Sky position (RA, Dec in degrees): 167.279, 2.057
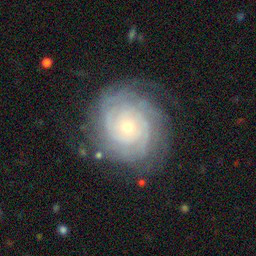
Galaxy morphology: Unbarred Tight Spiral Galaxies